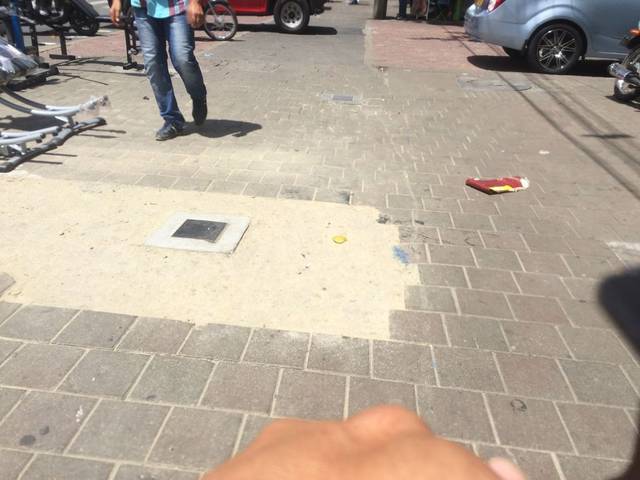
Region: Colombia
Coordinates: 6.256, -75.568